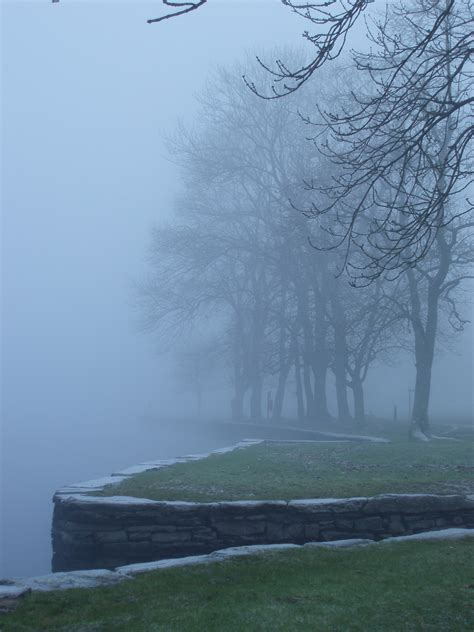
Weather: foggy or hazy